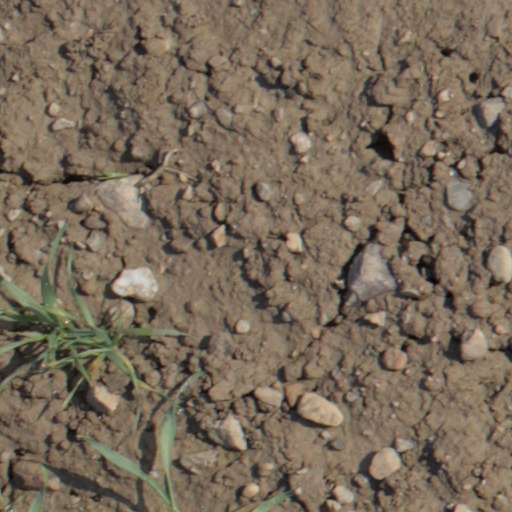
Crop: wheat